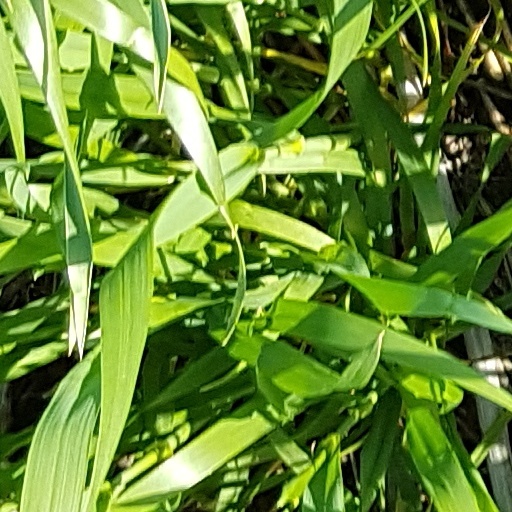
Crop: wheat